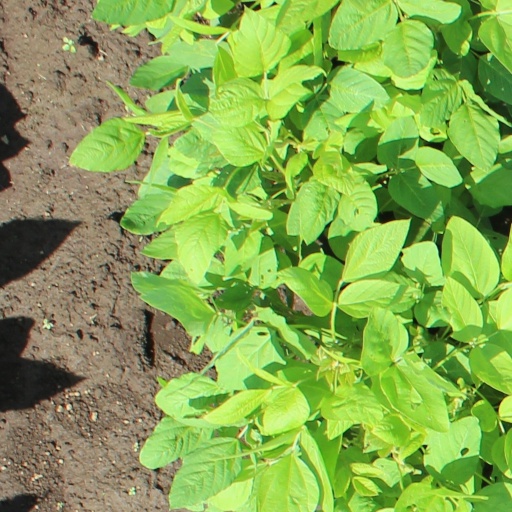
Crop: soybean